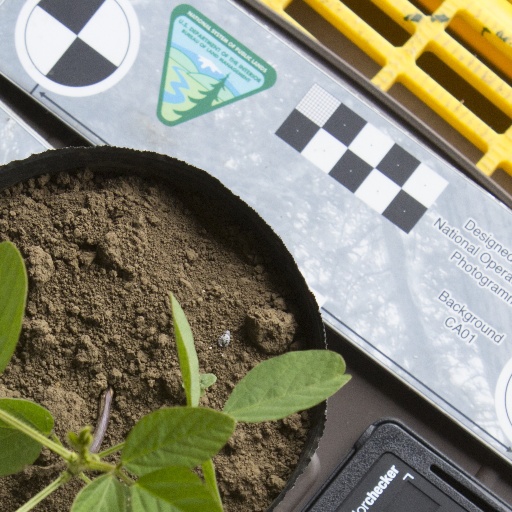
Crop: soybean